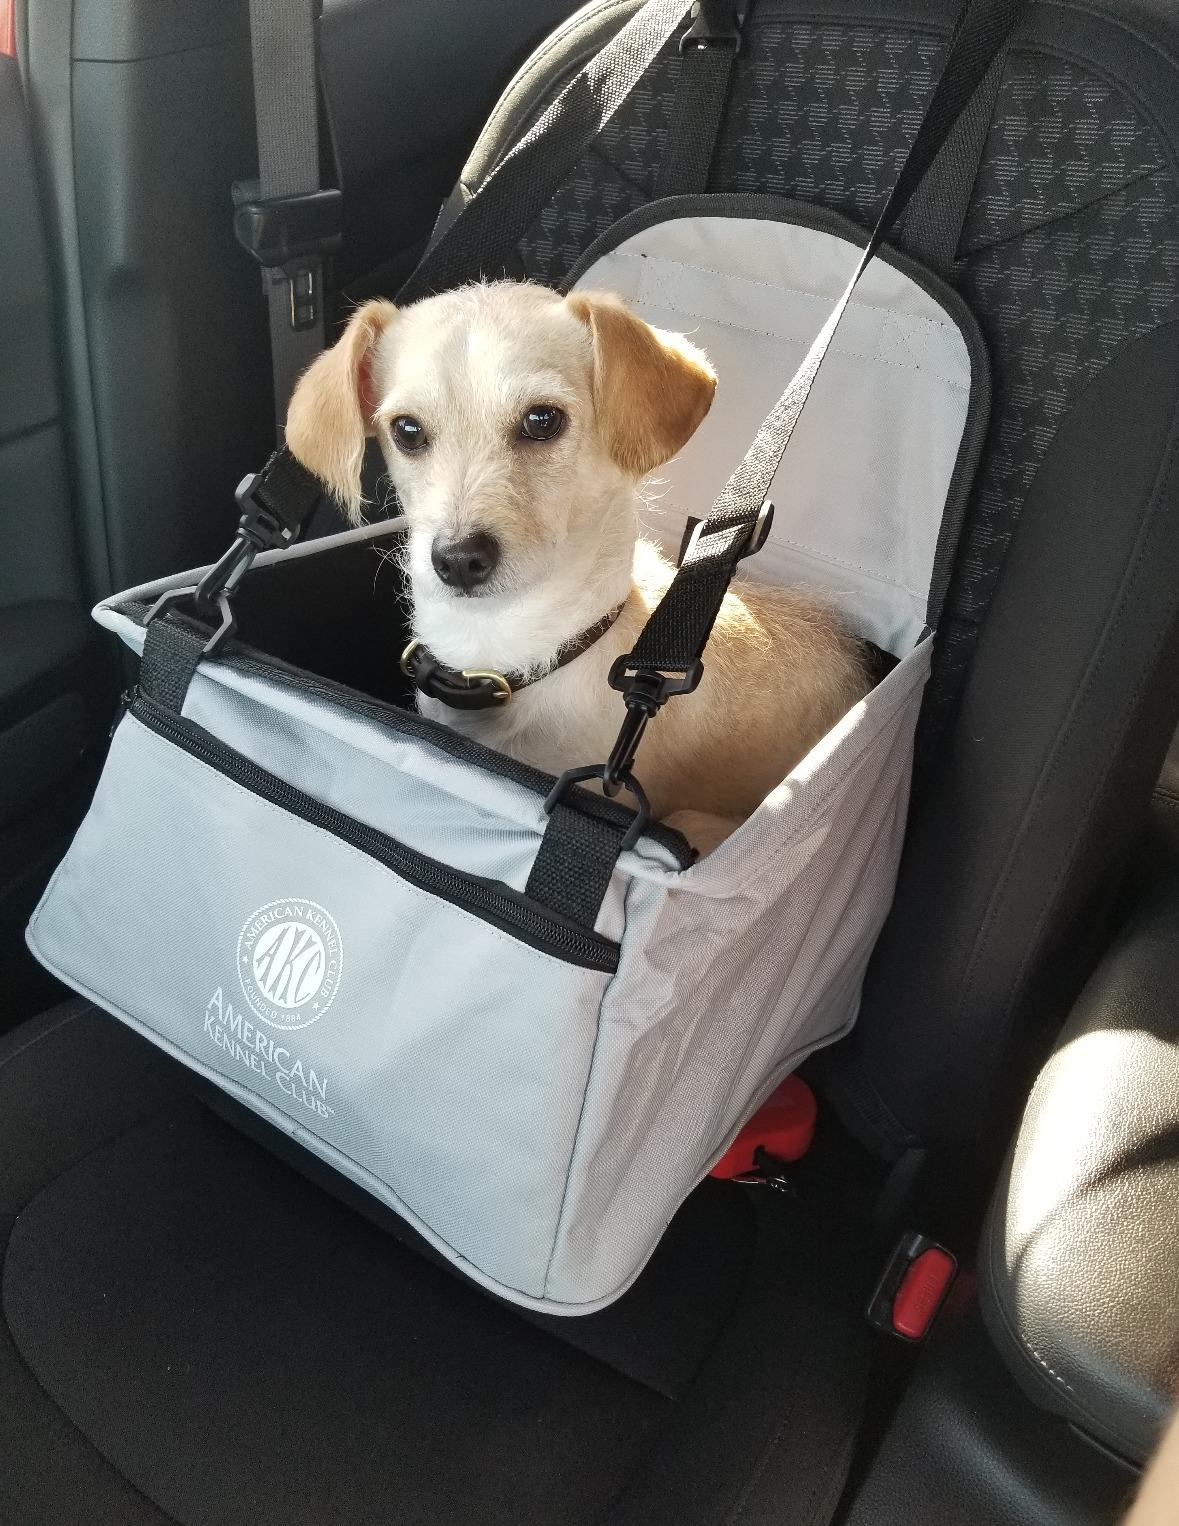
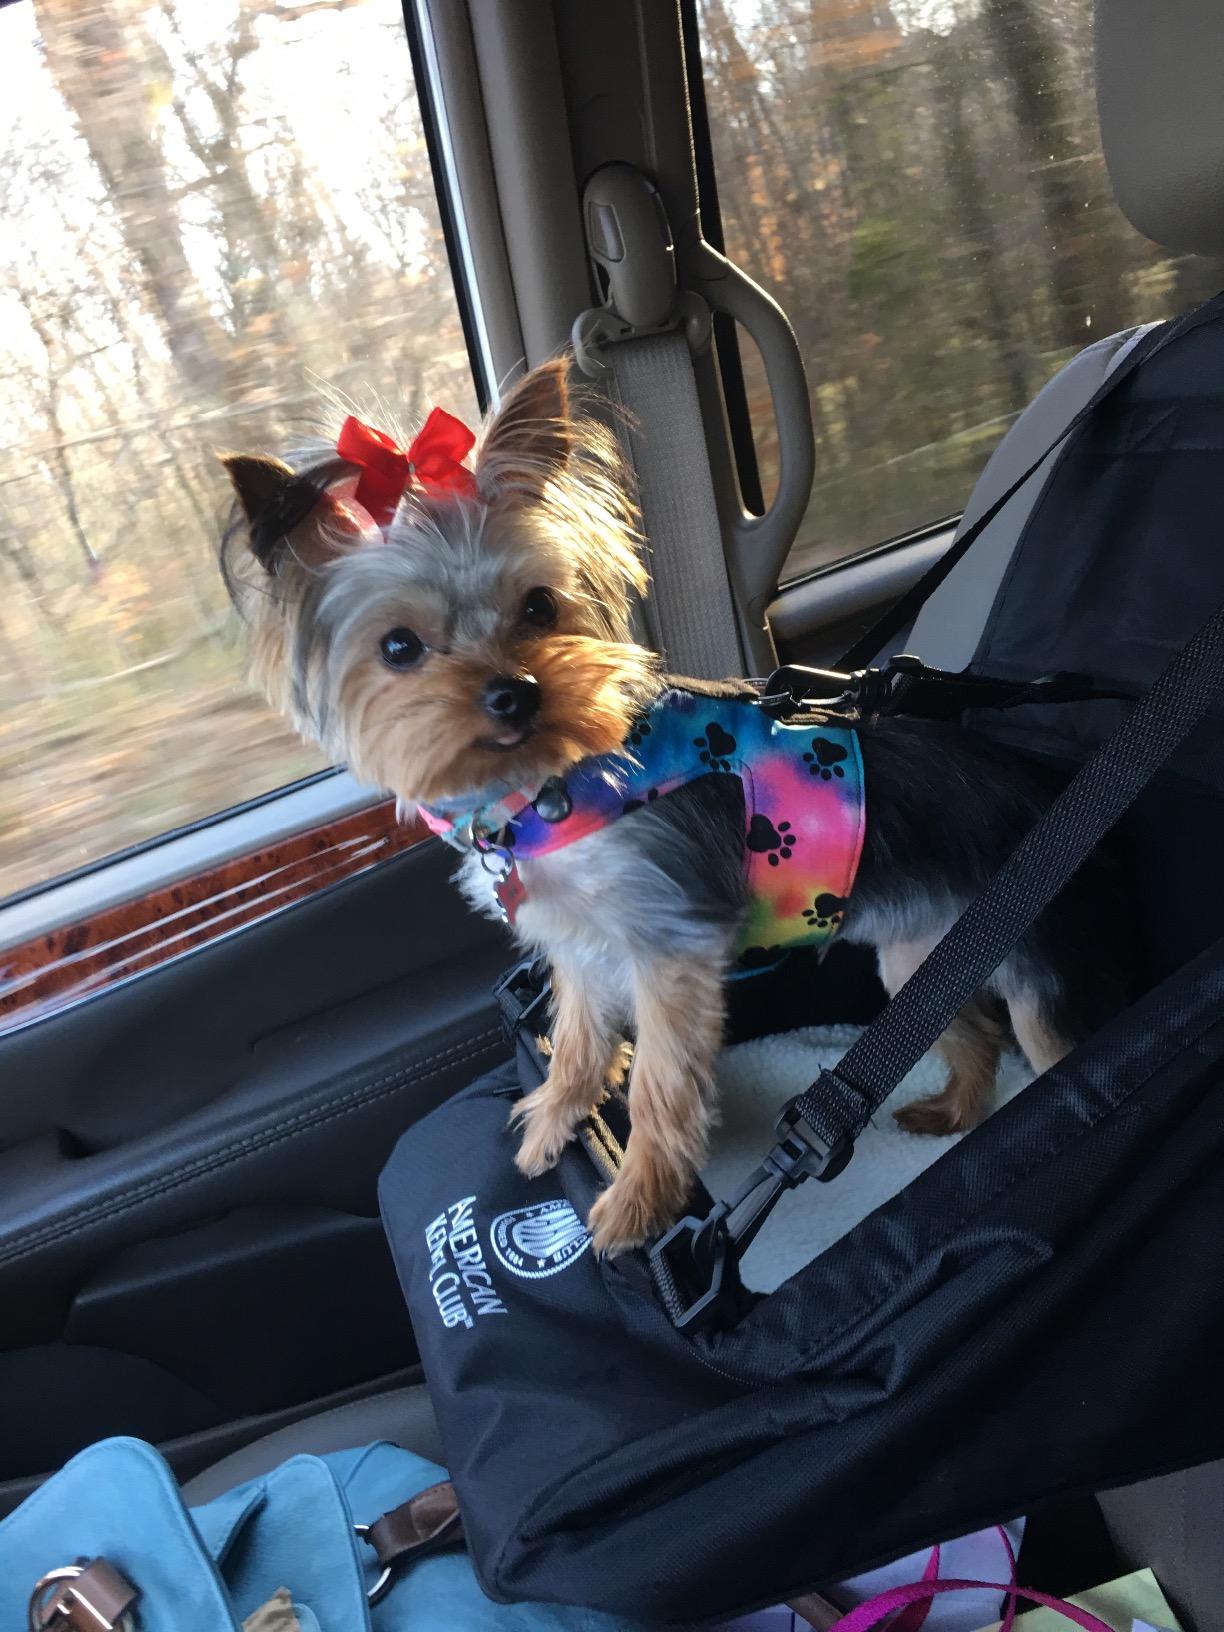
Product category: items_kennel
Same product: no